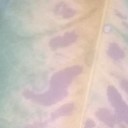
Label: Leaf_rust